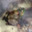
Label: frog